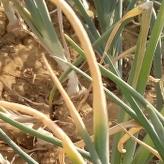
Crop: Onion
Condition: fusarium-d